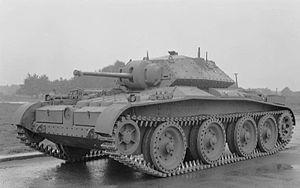
Le Covenanter est un char de combat britannique de la Seconde Guerre mondiale. C'est le premier char Cruiser à recevoir un nom, donné d'après les Covenantaires, une faction religieuse écossaise du XVIIᵉ siècle.